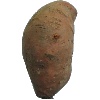
Label: Potato Sweet 1